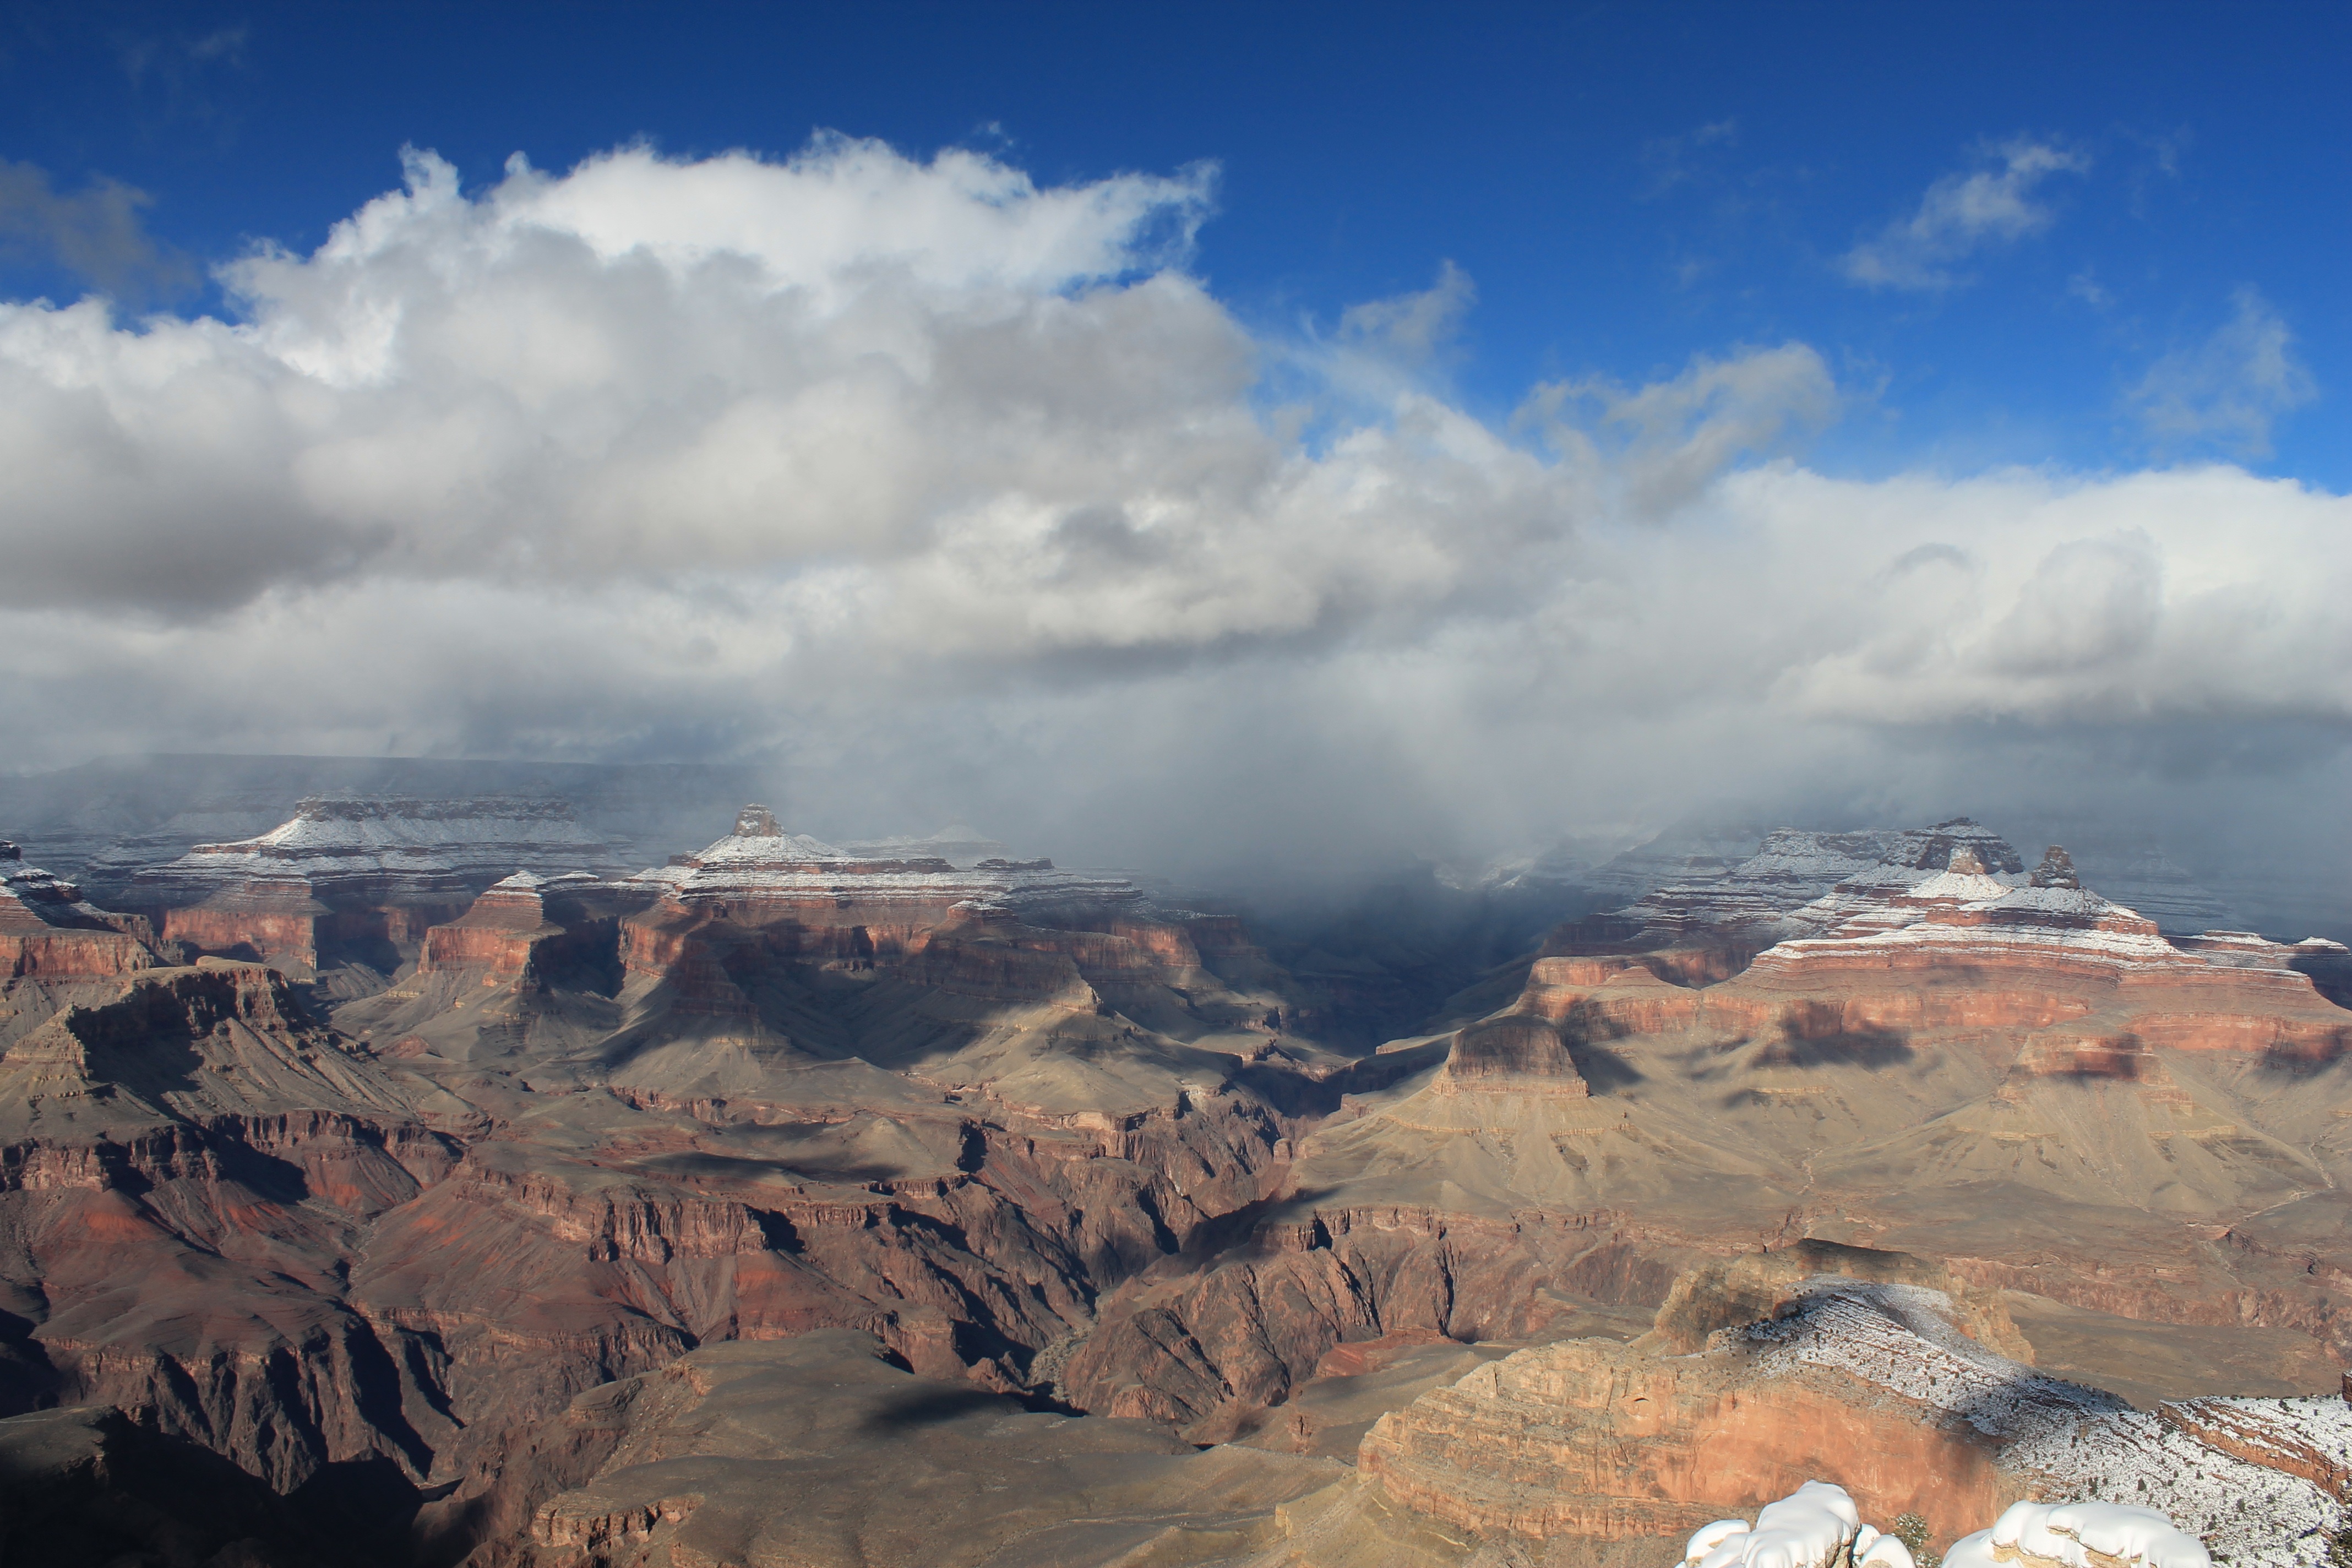
landscape, nature, forest, grass, wilderness, mountain, snow, winter, cloud, sky, lake, frost, wall, valley, mountain range, vacation, travel, scenic, natural, park, landmark, frozen, rocky, rugged, canyon, grand canyon, arizona, rocks, outdoors, south, national, clouds, grand, geology, cliffs, badlands, rim, marble, plateau, southwest, stunning, landform, aerial photography, geographical feature, mountainous landforms